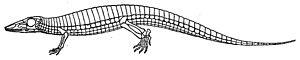
Les Aetosauria ou aétosaures forment un ordre fossile de reptiles diapsides herbivores, qui connut une brève période de prospérité au Trias supérieur.